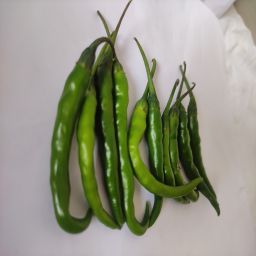
Crop: Chile Pepper
Quality: Unripe